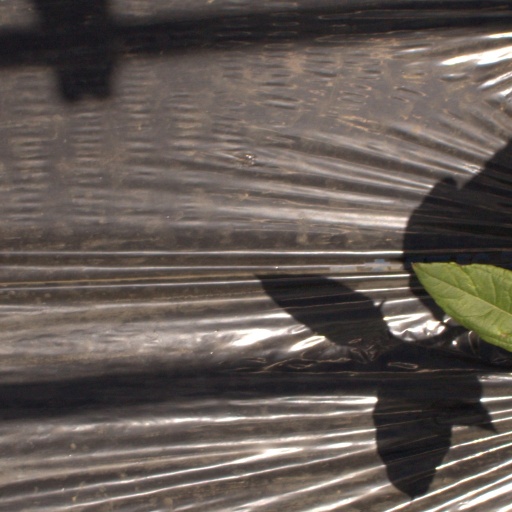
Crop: Jerusalem artichoke